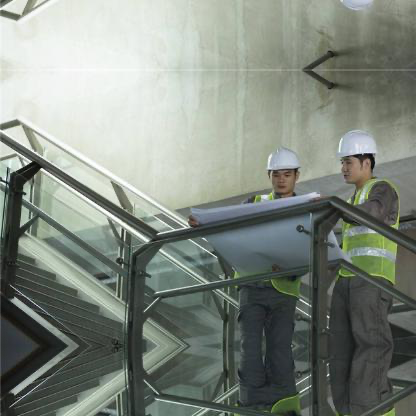
Objects in the image:
label: helmet
label: helmet
label: helmet